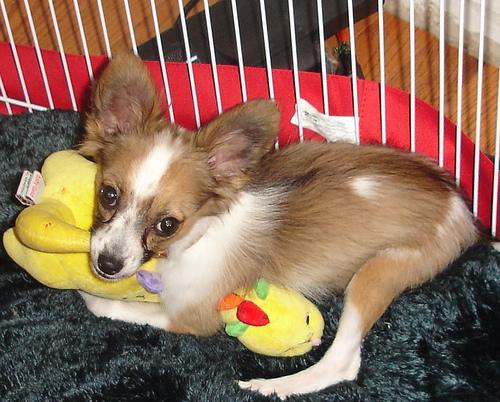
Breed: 806-n000129-papillon